Territory of the Islamic State

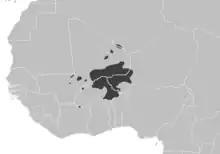
ISGS territorial control in the Sahel

The Egyptian militant group Ansar Bayt al-Maqdis swore allegiance to IS in November 2014. After al-Baghdadi's speech on 13 November, the group changed its name to Sinai Province on the Twitter feed claiming to represent the group. The group has carried out attacks in Sinai.